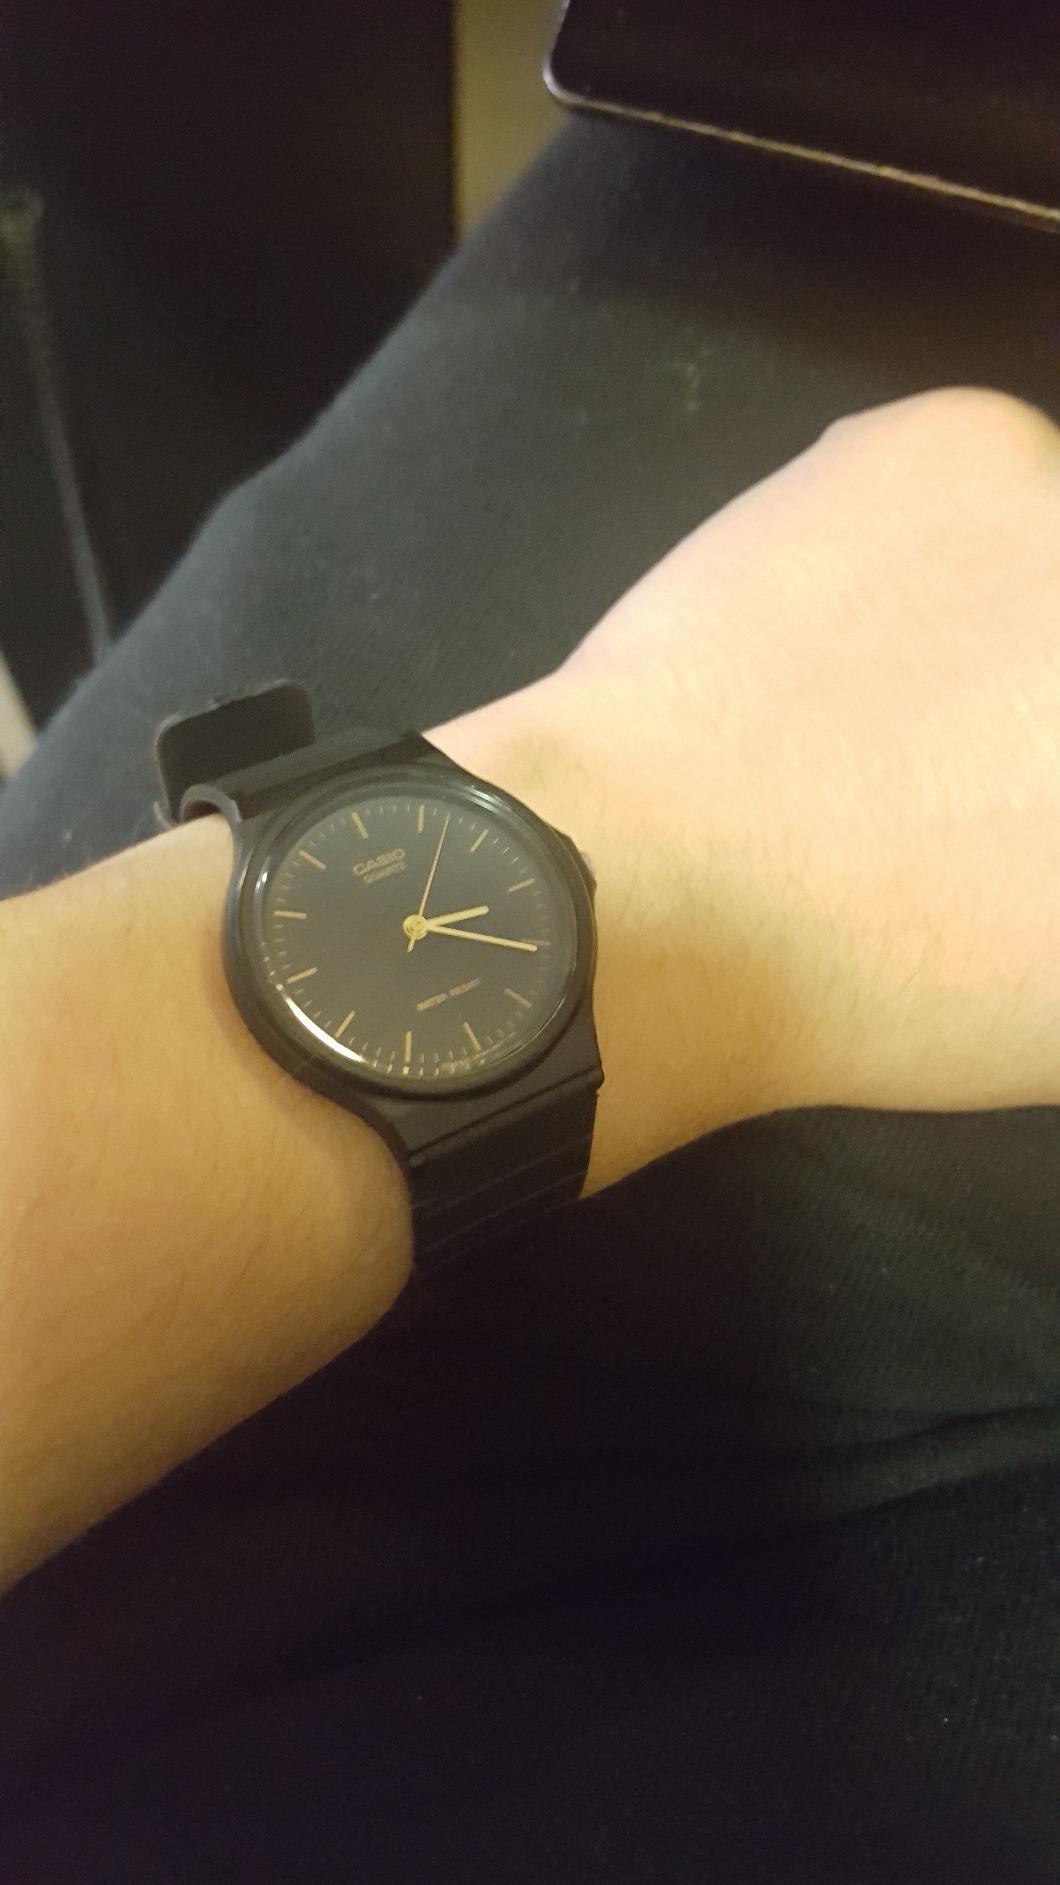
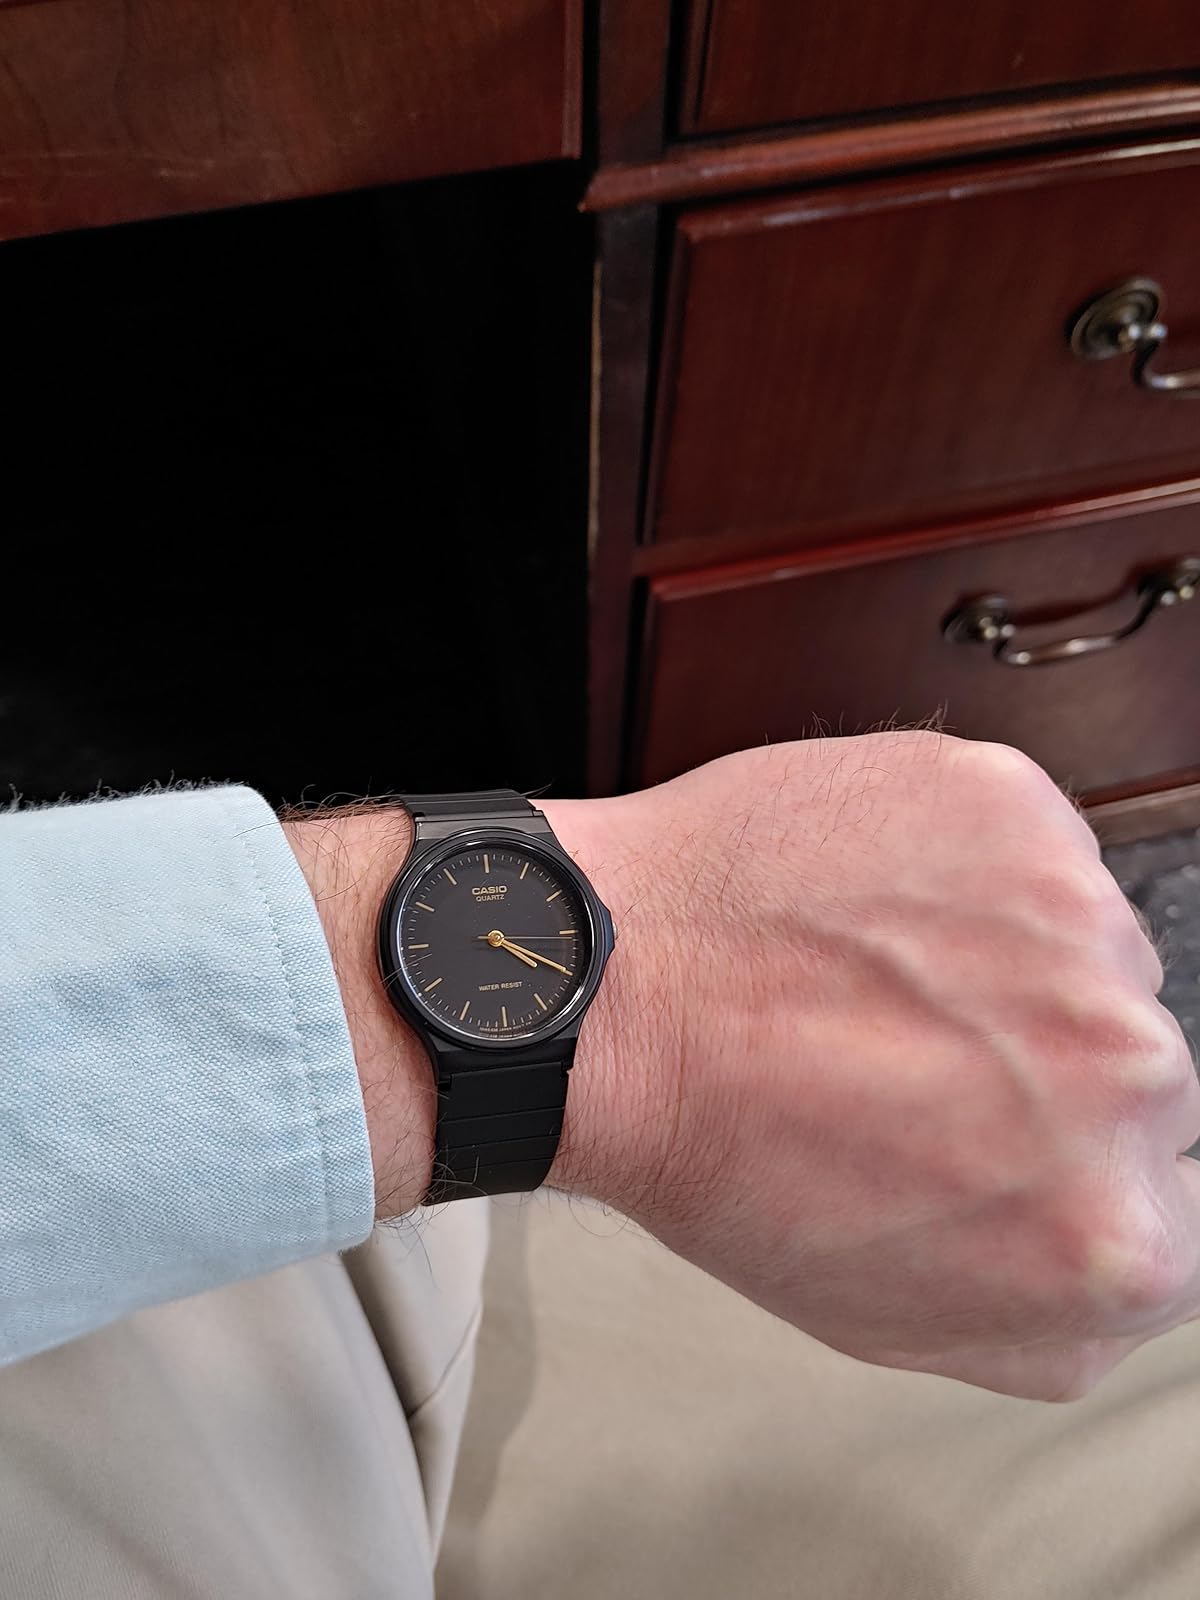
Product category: accessories_watch
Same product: yes